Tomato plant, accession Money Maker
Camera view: tilt-top (135 deg); turntable rotation: 180 degrees
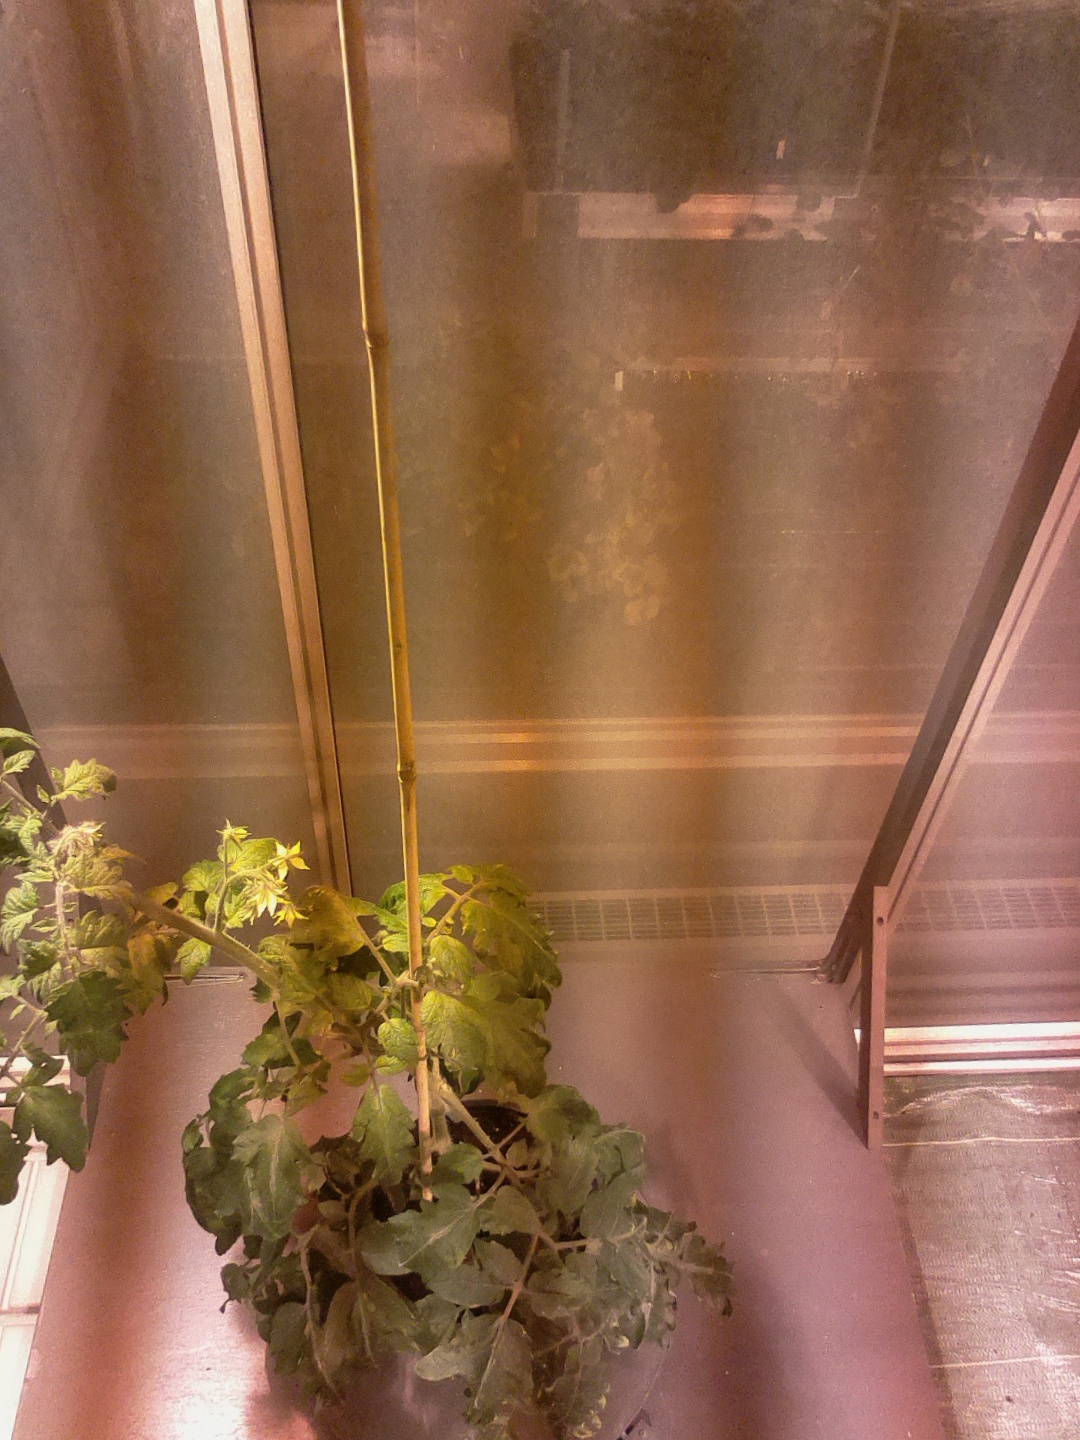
BBCH growth stage 68: Full flowering, 80%-90% of flowers open, more petals falling